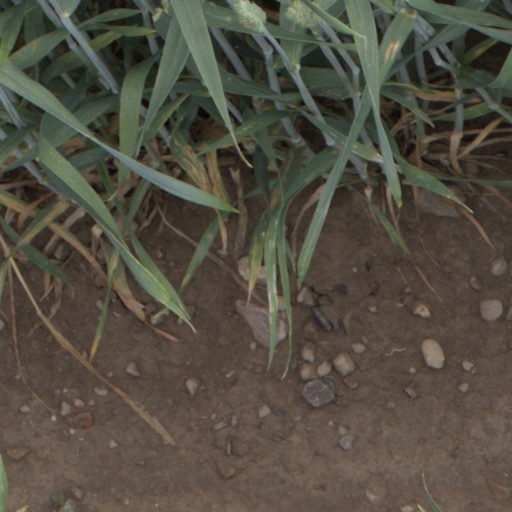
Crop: wheat